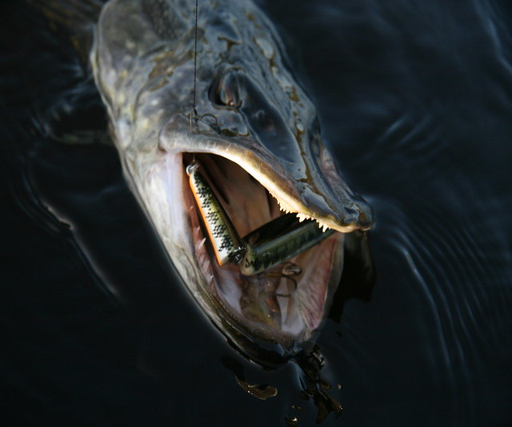
big freshwater fish a gallery on photo sharing website